Conan Byrne

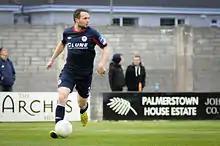
Byrne in action for St Patrick's Athletic away to Galway United in 2015.

Byrne's performances for Shelbourne drew interest from top clubs including St Patrick's Athletic, whom he signed for in November 2012 and officially announced by the club on 20 November. Byrne scored an incredible 40 yard free kick against Athlone Town in a 7–2 win, during a pre-season friendly. He continued his pre-season form into the start of the season in competitive games, setting up Kenny Browne to score a header against Bangor Celtic in the Leinster Senior Cup and Shane McFaul's winner against Drogheda United on the opening day of the 2013 League of Ireland season in front of Republic of Ireland manager Giovanni Trapattoni. Byrne scored his first competitive goal for the Saints on 2 April 2013 when he scored 14 minutes after coming off the bench in a 2–1 loss to Dundalk at Richmond Park. Byrne scored against his former team Shelbourne in a 4–0 win for Pats at Richmond Park on 15 April 2013. He scored again four days later live on RTÉ when Pats beat champions Sligo Rovers 2–0 to end their 100% record in the league.